2012–2013 North American drought

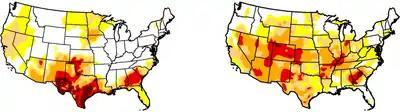
United States Drought Monitor on January 3 and July 3, 2012. Note the massive expansion from the South to most of the U.S..

The drought was set in motion when strongly positive Arctic oscillation and North Atlantic oscillation conditions removed winter storms from the U.S. the winter of 2011–2012. When spring arrived, very little snow existed to melt and moisten the ground, and thus very little water to evaporate and create rainfall. The effects of the lack of snow were immediate. Dry conditions could be noticed immediately, and contributed to a weak tornado season in the U.S. The strongest tornado outbreak of 2012 occurred on March 2, after most snow had melted. The drought continued to steadily intensify along with a decline in rainfall which is still ongoing. The Summer 2012 North American heat wave caused further evaporation of groundwater, lakes, reservoirs, and rivers and streams.